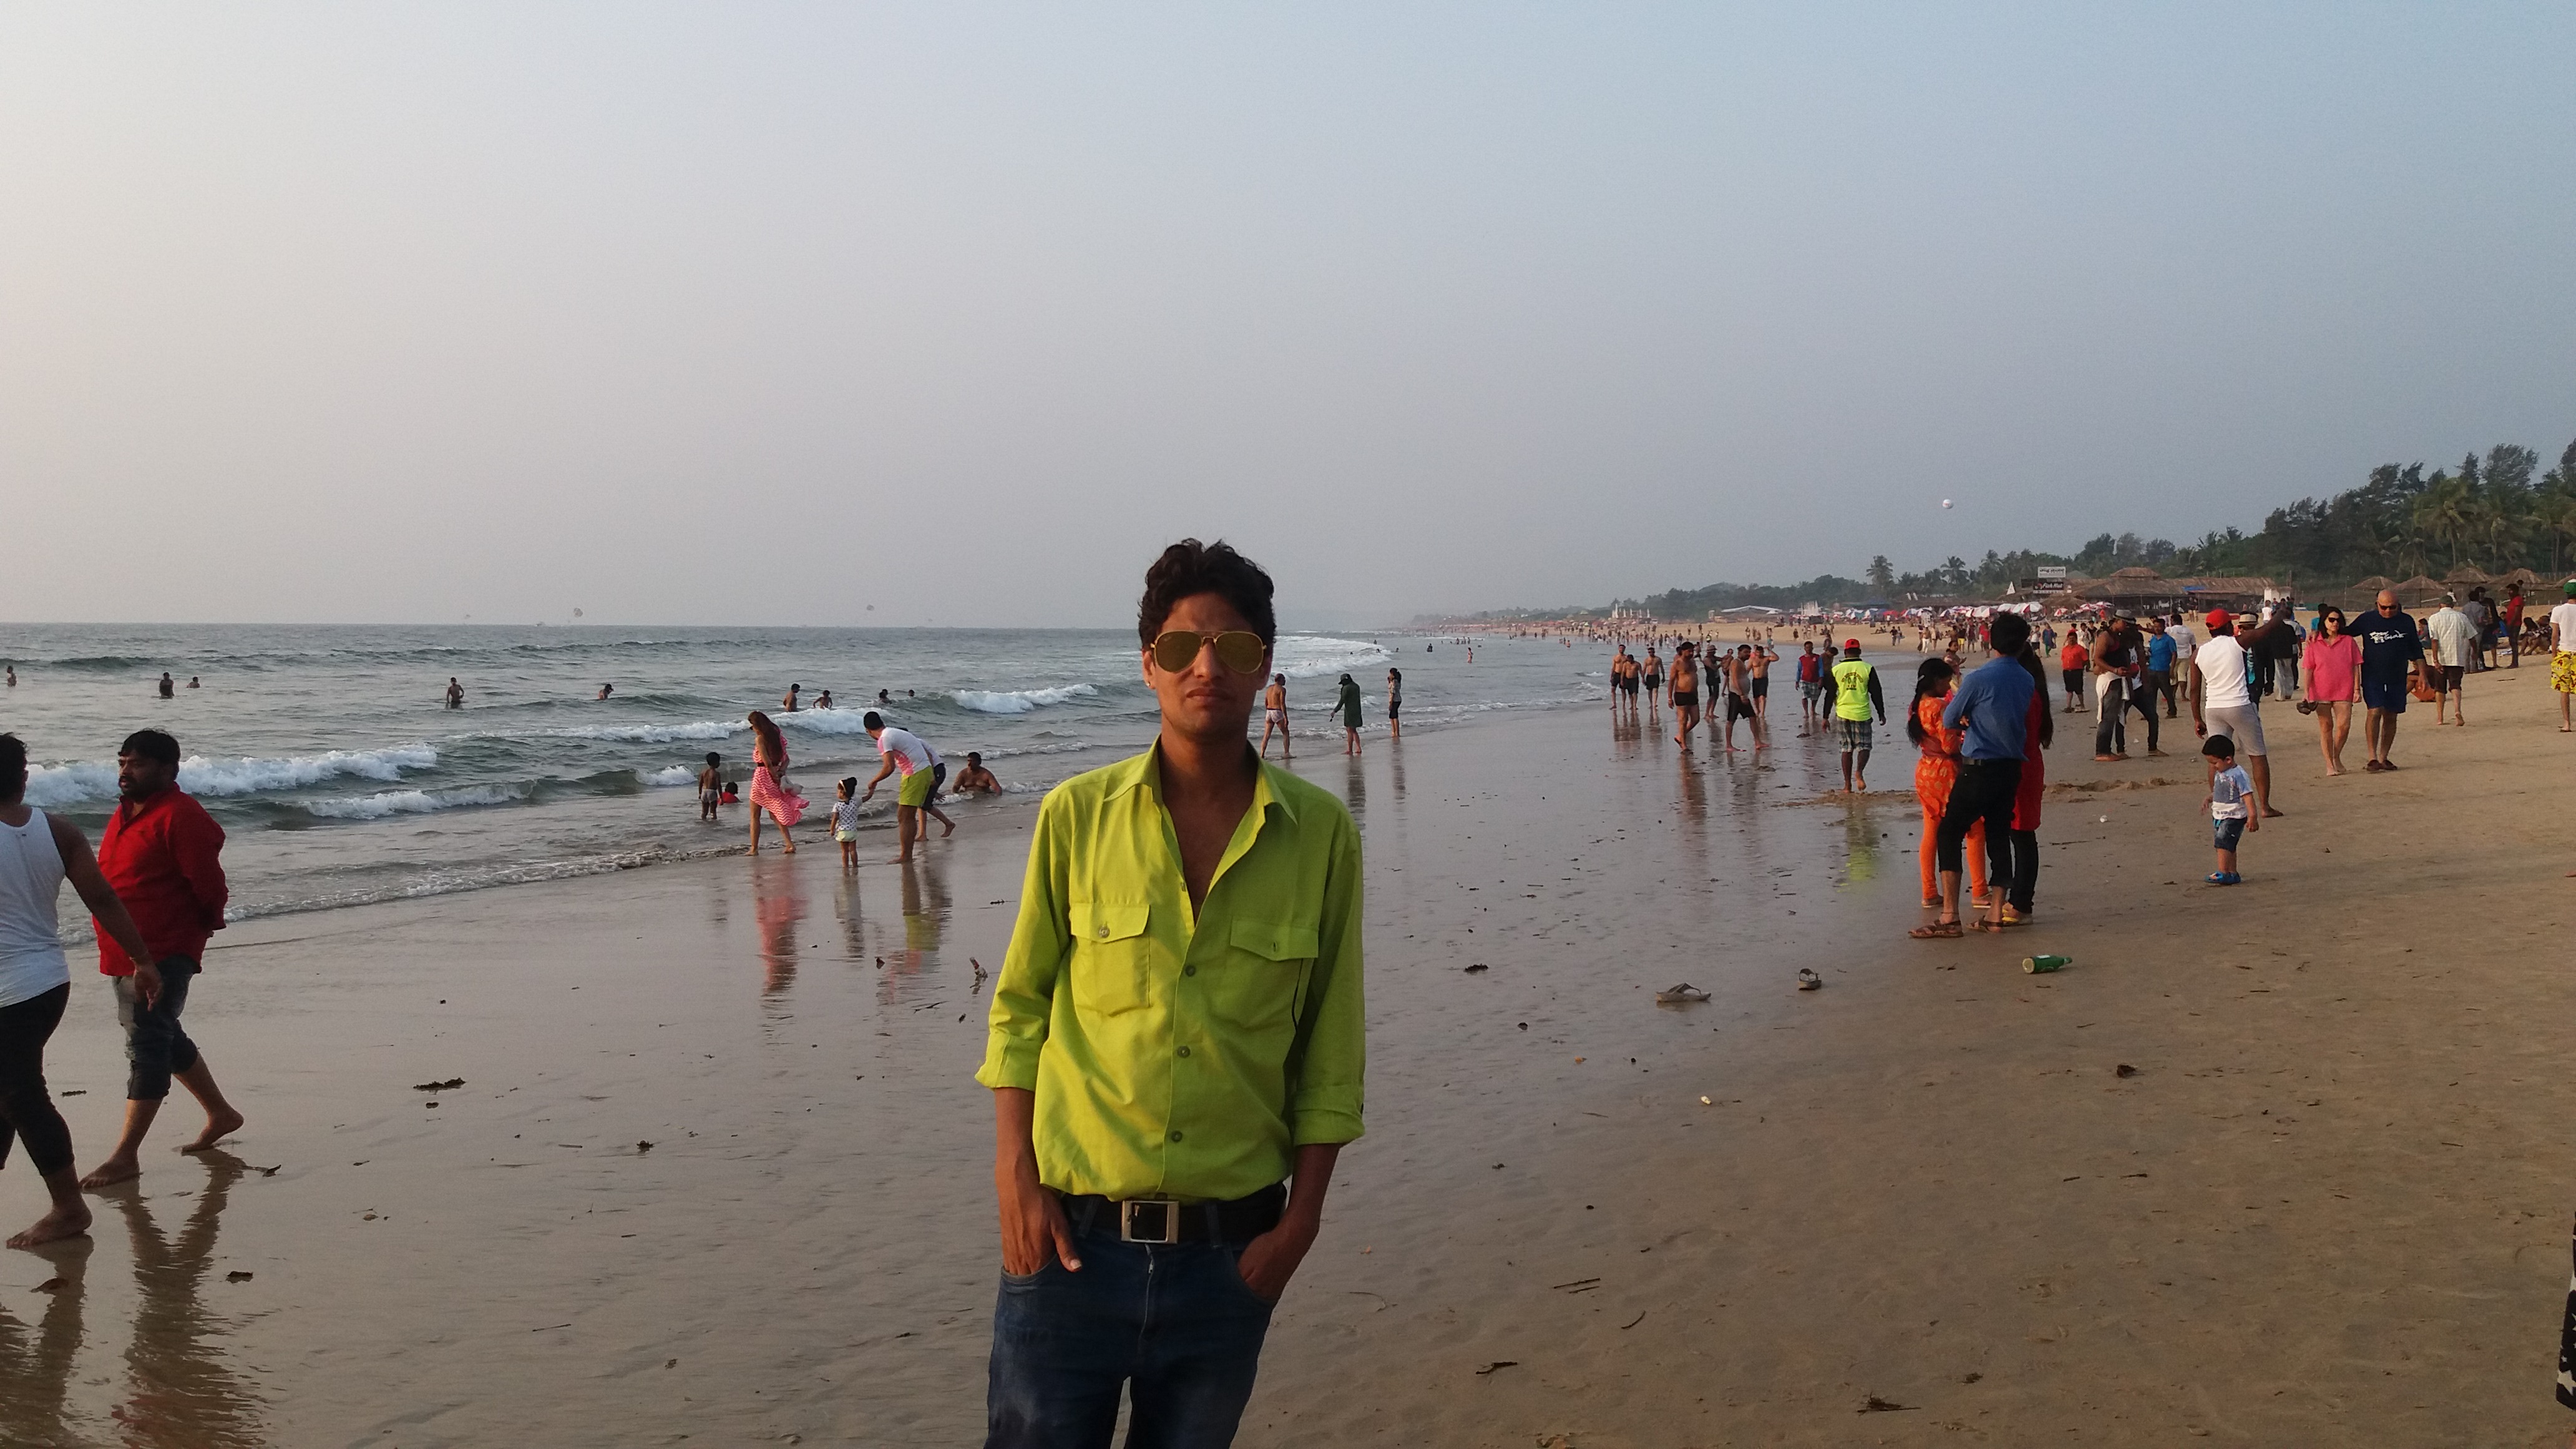
man, beach, body of water, sea, water, sand, coast, shore, leisure, fun, tourism, endurance sports, sky, morning, sports, recreation, race, ocean, vacation, material, physical exercise, travel, competition event, walking, boardwalk, long distance running, running